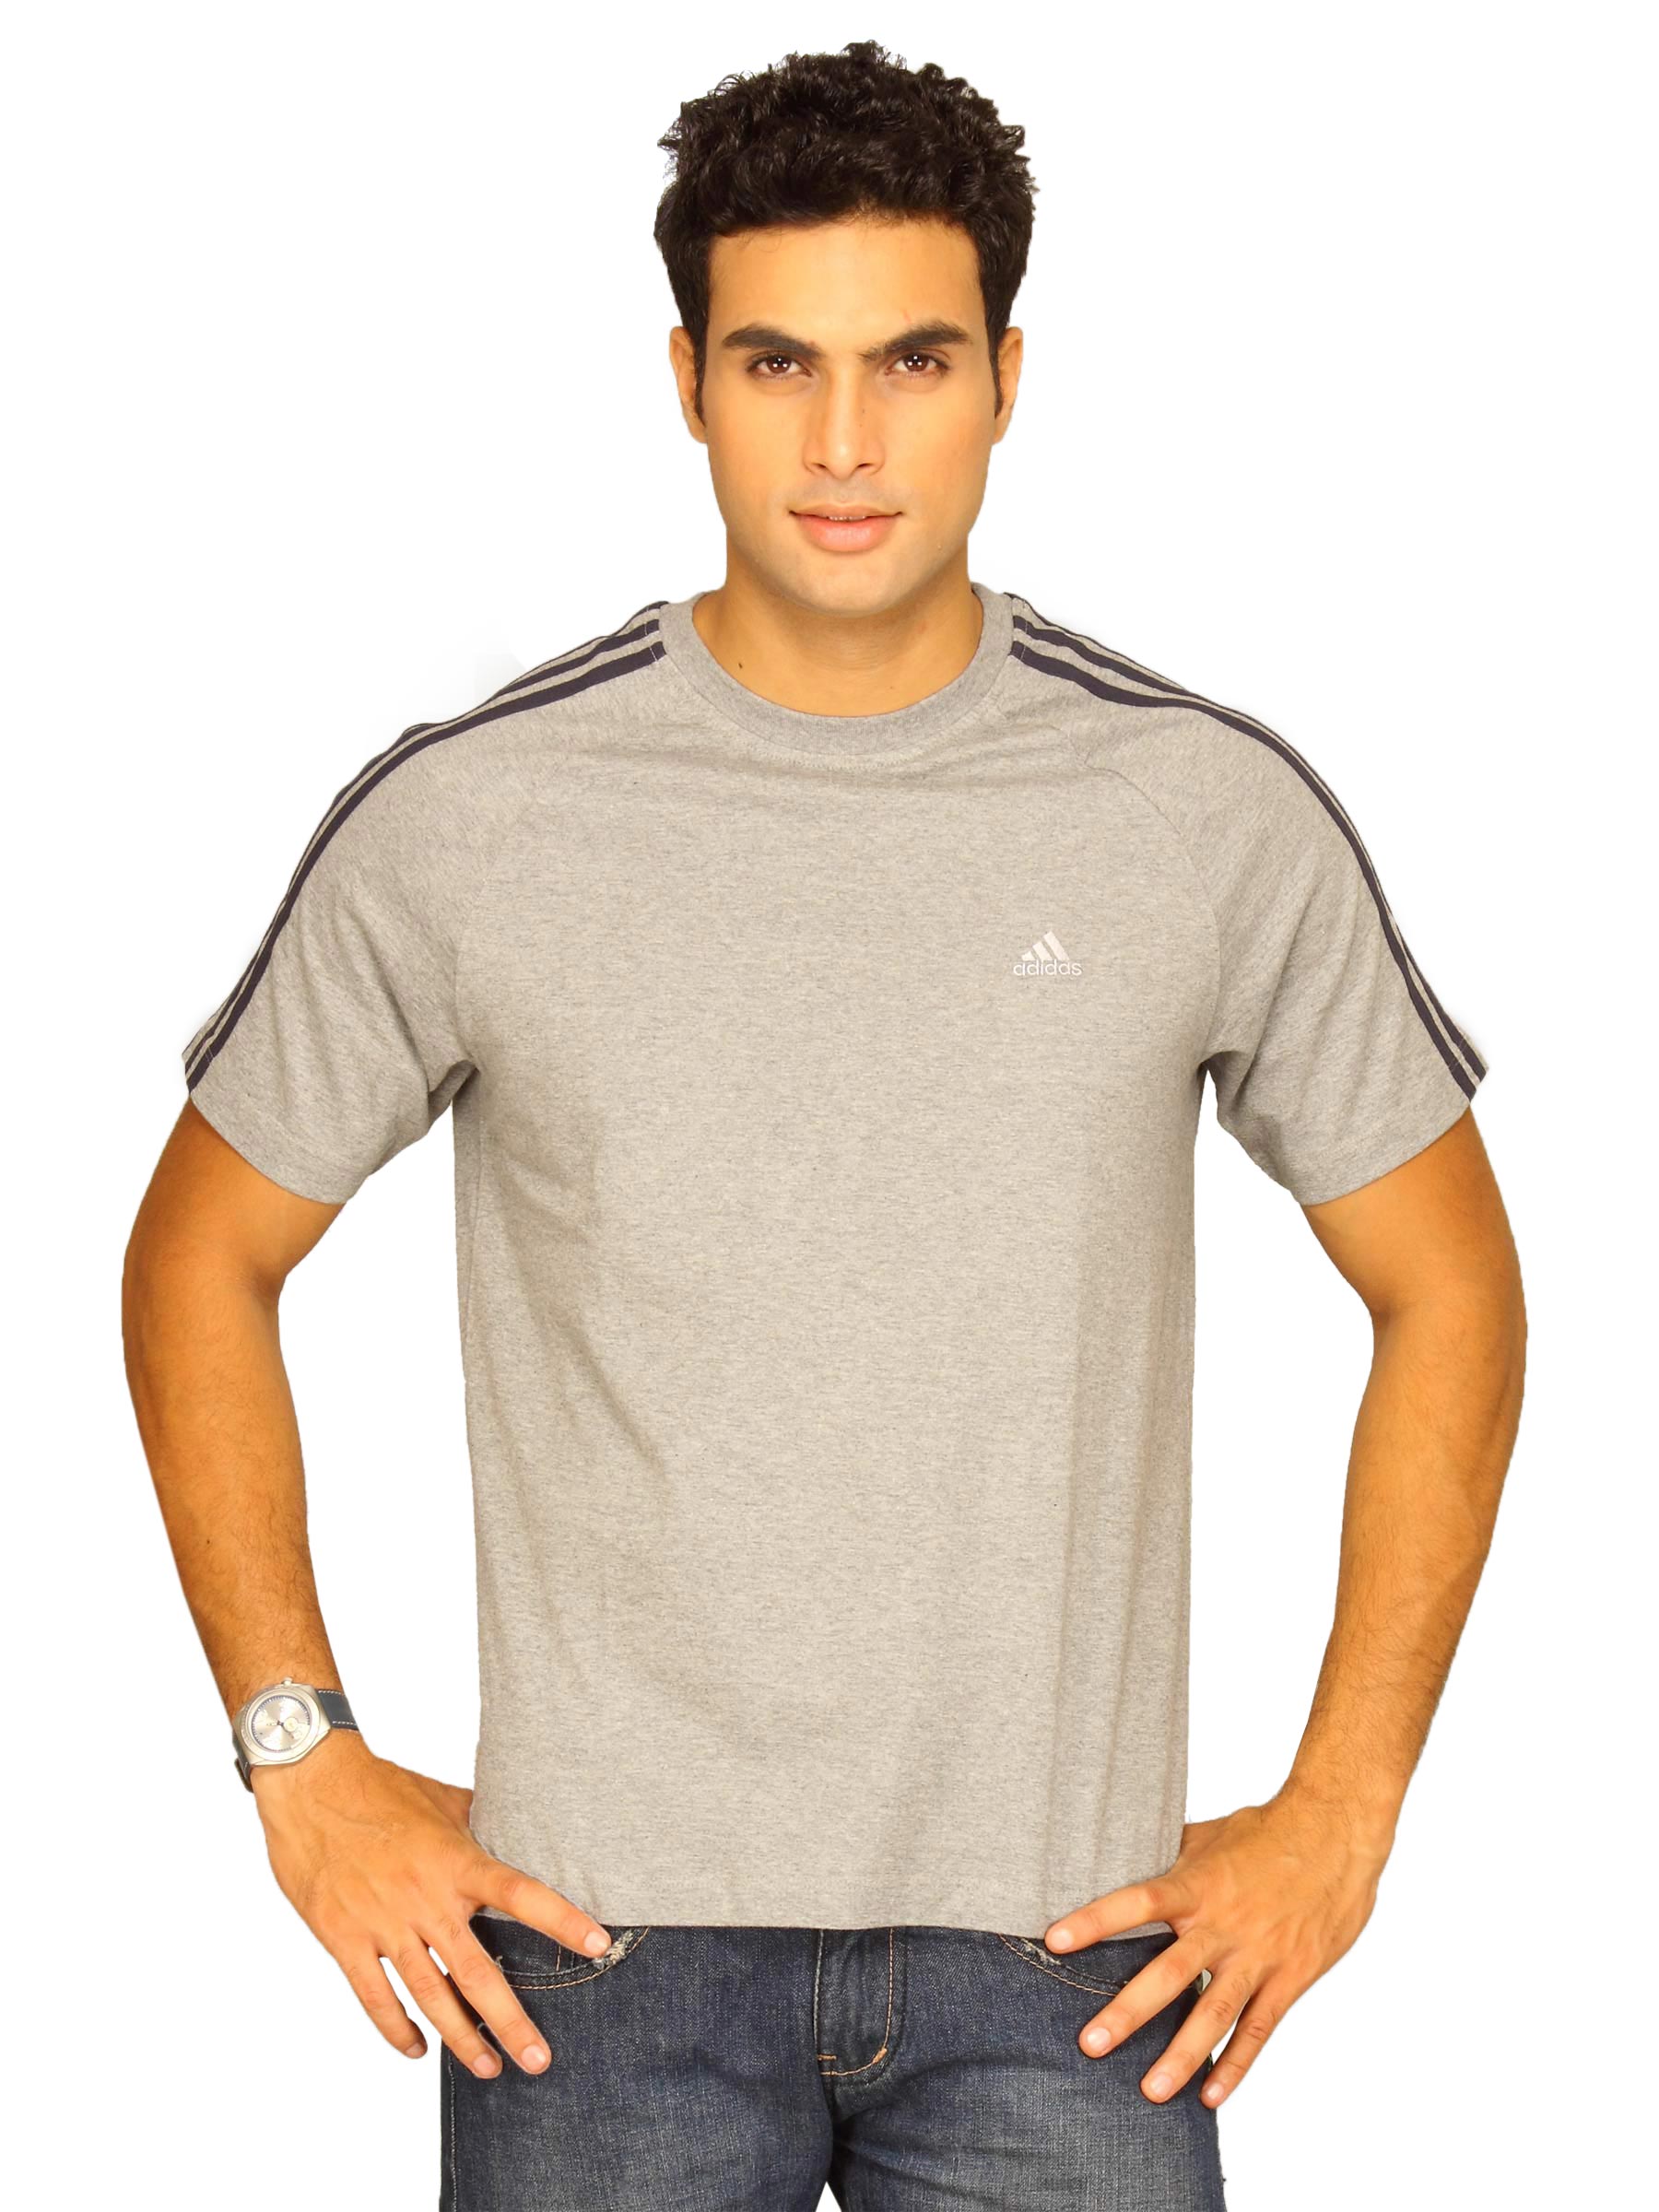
ADIDAS Men Stripe Grey T-shirt
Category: Apparel / Topwear / Tshirts
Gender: Men
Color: Grey
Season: Fall 2010
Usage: Sports